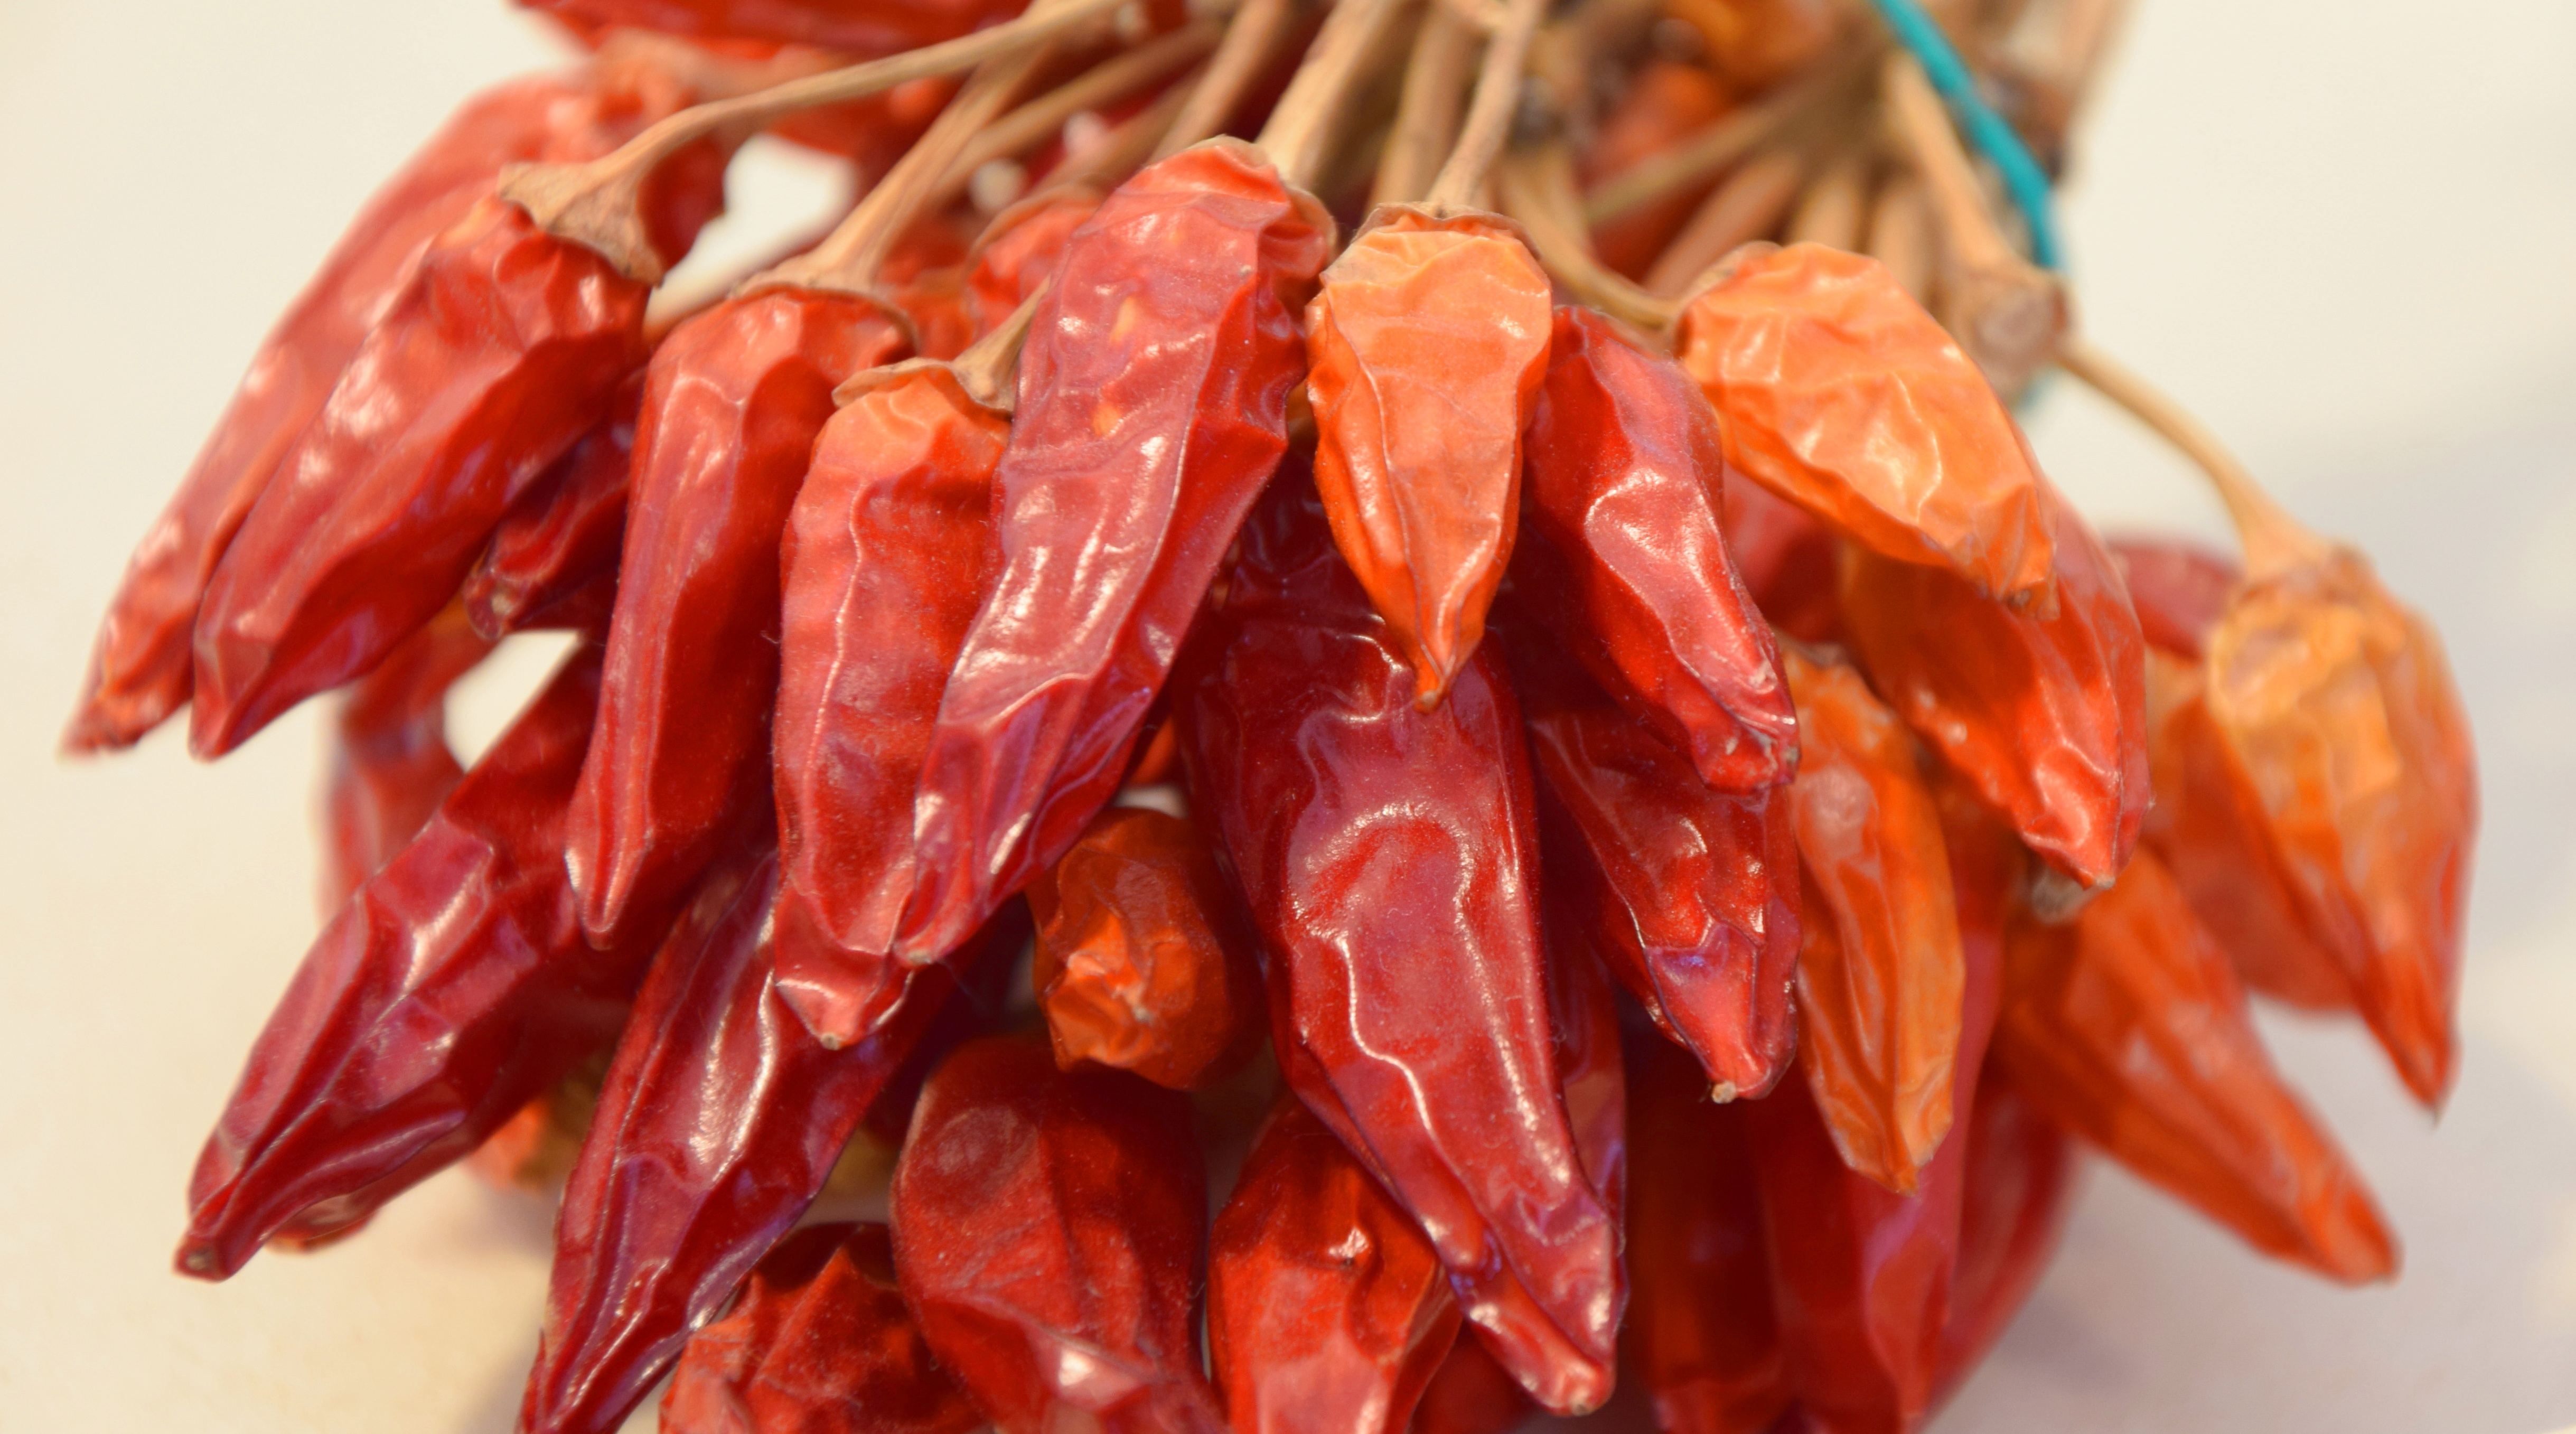
sharp, plant, fruit, food, red, produce, vegetable, season, peppers, chilli, sharpness, flowering plant, chili pepper, cayenne pepper, land plant, peperoncini, bell peppers and chili peppers